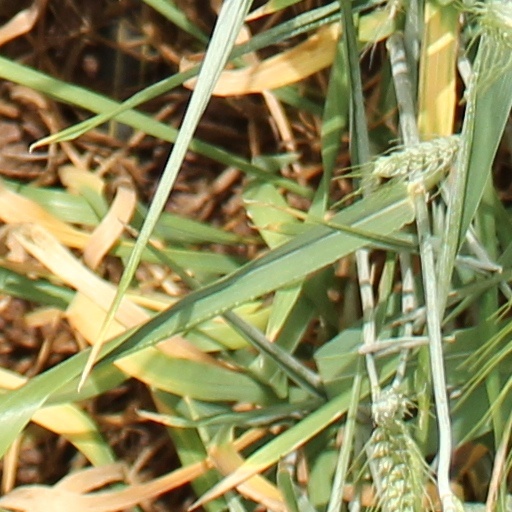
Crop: wheat